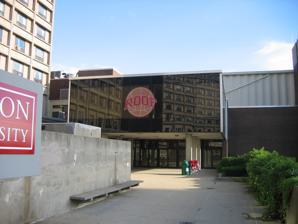
Building: Case Gym
Country: United States of America
Year built: 1972
Multi-purpose arena in Boston, Massachusetts Case Gymnasium "The Roof" Address 285 Babcock Street Location Boston, Massachusetts Coordinates 42°21′14″N 71°07′13″W / 42.353932°N 71.120355°W / 42.353932; -71.120355 Public transit Framingham/Worcester Line at Boston Landing Green Line at Babcock Street Owner Boston University Operator Boston University Capacity 1,800 Opened 1972 Tenants Boston University men's basketball (1972–1982, 1983–1985, 1993–present) Boston University women's basketball (1975–present) Case Gym is a 1,800-seat multi-purpose arena at Boston University in Boston, Massachusetts . It opened in 1972 as part of the Harold Case Physical Education Center, which is named after the university's fifth president, Harold C. Case . The gym is referred to as "The Roof" because it is located on the top level of the building, above Walter Brown Arena . It is home to the Boston University Terriers men's and women's basketball teams, as well as the men's wrestling team.   Basketball games are also played in Agganis Arena , and on occasion Walter Brown Arena . When Boston University left the America East Conference for the Patriot League in July 2013, they announced that all home men's basketball conference games would be played at Agganis Arena, with the non-conference games to be played at Case. Case Gym hosted the championship games of the 1997 and 2002 America East Conference men's basketball tournament as well as the championship game of the 2011 America East Conference women's basketball tournament . It has also hosted Ring Of Honor Wrestling Shows through wrestling promoter and Boston University alumnus Mike "Mongoose" Coughlin. The center, whose recreational use has declined since the opening of the Fitness and Recreation Center adjacent to Agganis Arena, is approximately located where the left field "pavilion" seats at Braves Field were before the Boston Braves , a Major League Baseball club, were relocated to Milwaukee in 1953. Preceded by Sargent Gym Home of Boston University Terriers men's basketball 1972 – 1982 Succeeded by Walter Brown Arena Preceded by Walter Brown Arena Home of Boston University Terriers men's basketball 1983 – 1985 Succeeded by Walter Brown Arena Preceded by Walter Brown Arena Home of Boston University Terriers men's basketball 1993 – present Succeeded by incumbent See also List of NCAA Division I basketball arenas References